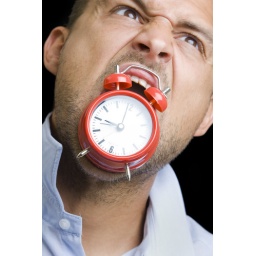
Businessman with a red alamy clock in his mouth to signify lateness or stress